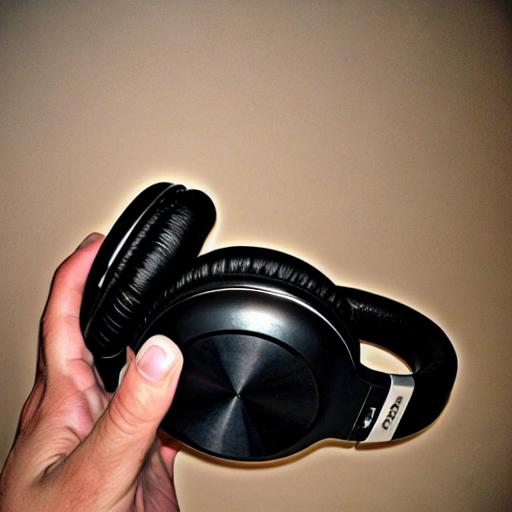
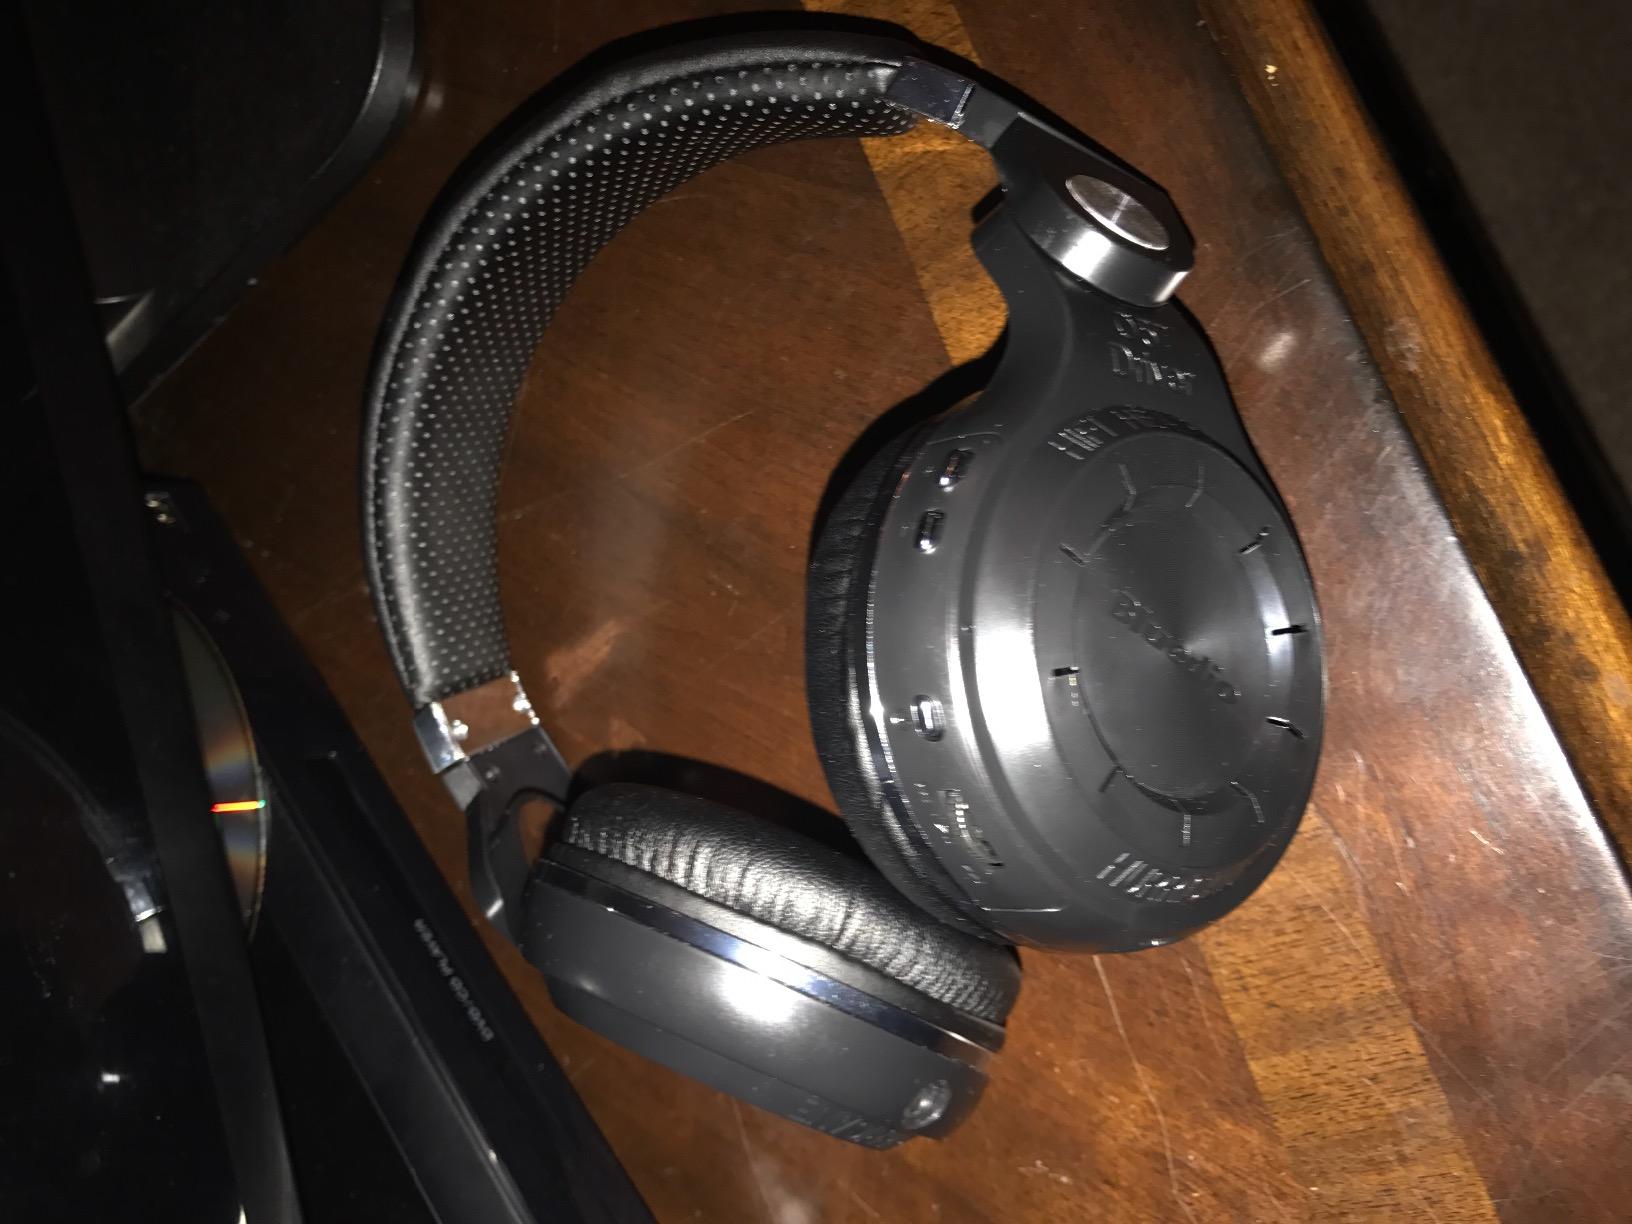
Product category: headphones
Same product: no